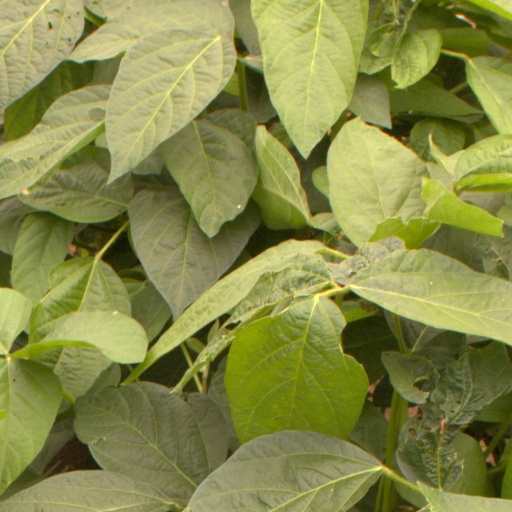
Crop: soybean